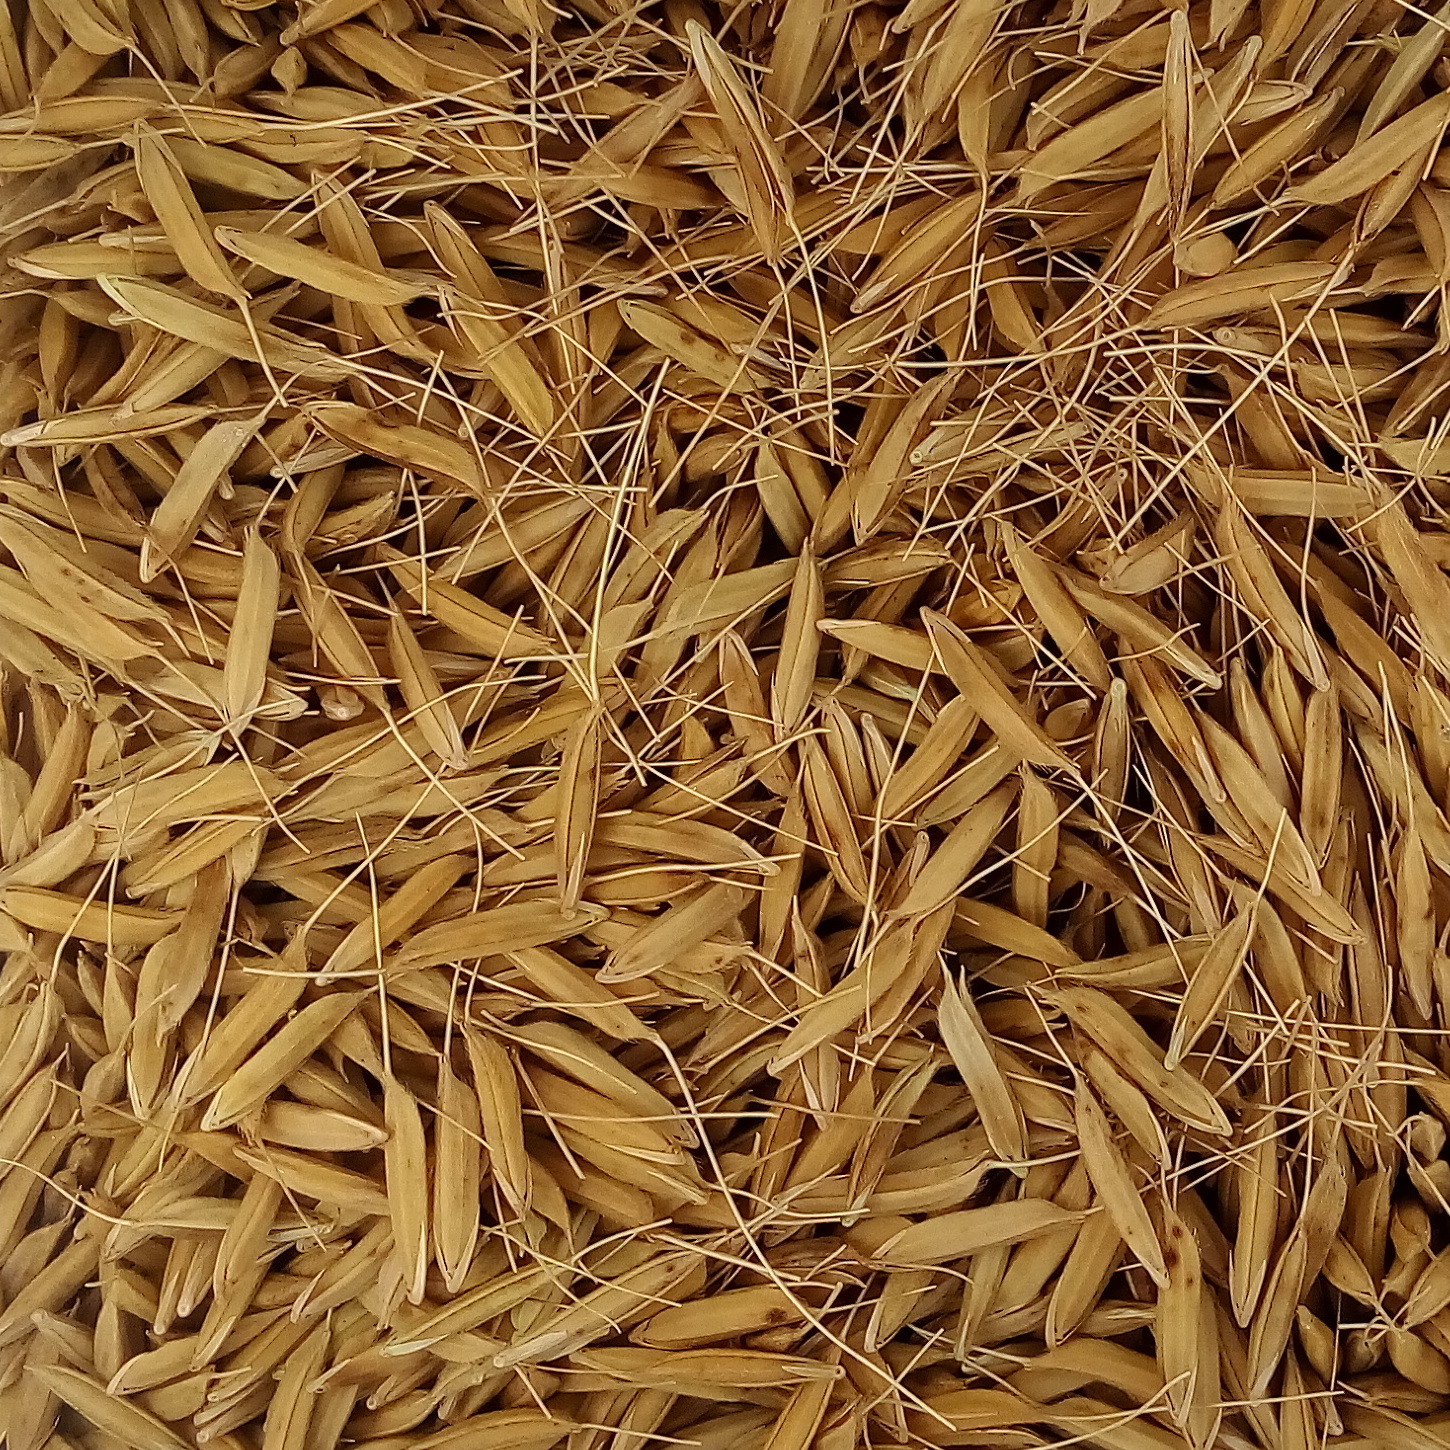
Rice seed variety: PB_6